Anarchism in Hungary

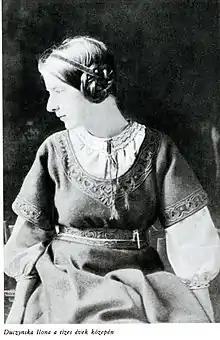
Ilona Duczyńska, an activist in the Hungarian anti-militarist movement.

Ervin Szabó was one of the early organizers in the movement against Hungarian participation in World War I, agitating alongside György Lukács, Mihály Babits and Béla Balázs. Szabó maintained regular contact with many other European anti-war activists, enough so that the Metropolitan Library acted as a centre for the distribution of anti-war propaganda in Hungary. Propaganda work was spearheaded by the anarchist writer Lajos Kassák, who published the anti-war paper "A Tett", fusing his avant-garde style with a principled opposition to the militarism of the Central Powers, but was censored by the Hungarian authorities.